Steven Cowley

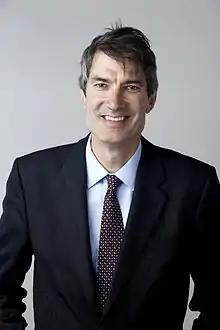
Cowley in 2014

Sir Steven Charles Cowley (born 1959) is a British theoretical physicist and international authority on nuclear fusion and astrophysical plasmas. He has served as director of the United States Department of Energy (DOE) Princeton Plasma Physics Laboratory (PPPL) since 1 July 2018. Previously he served as president of Corpus Christi College, Oxford, since October 2016. and head of the EURATOM / CCFE Fusion Association and chief executive officer of the United Kingdom Atomic Energy Authority (UKAEA). He was appointed chair of the board of trustees of the Faraday Institution in July 2024.